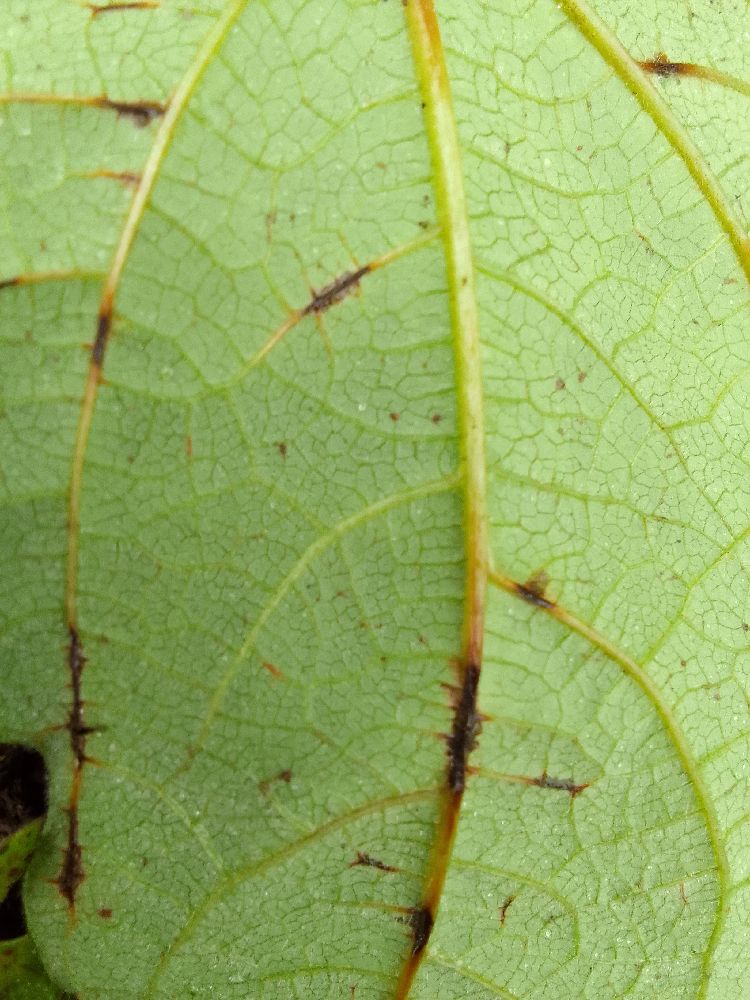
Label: anthracnose